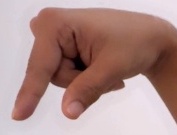
ASL sign: Q